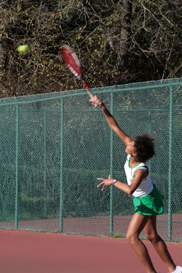
một nữ vận động viên tennis đang đưa vợt lên cao để đánh bóng